Describe the emotion expressed in this image:  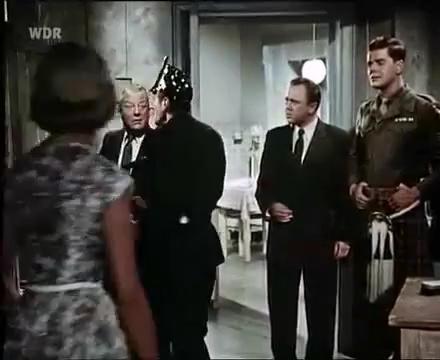
This person displays Pain, valence and arousal with low intensity.